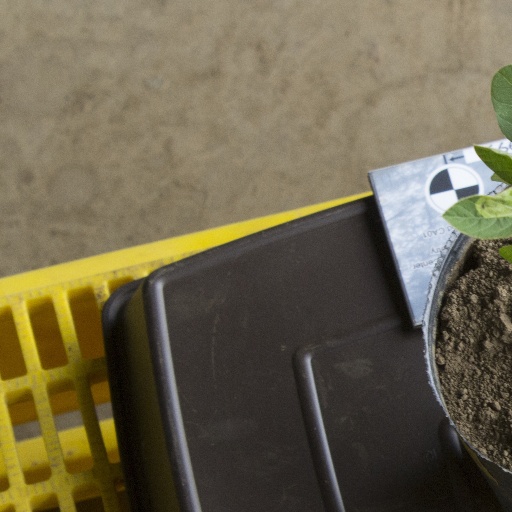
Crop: soybean